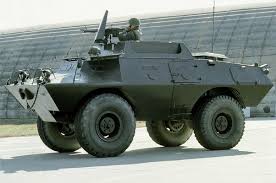
Label: BRDM